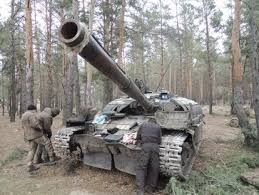
Label: Tank